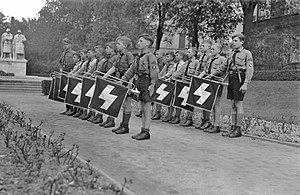
Das deutsche Jungvolk
Et fanfarekorps fra Deutsche Jungvolk i Worms, 1933
Das deutsche Jungvolk eller Deutsche Jungvolk, DJ, var en del af den tyske nazistiske ungdomsorganissation Hitlerjugend, som eksisterede i Tyskland fra 1924 til 1945. Mens det egentlige Hitlerjugend var for drenge mellem 14 og 18 år, var Deutsche Jungvolk for drenge fra 10 til 14 år.